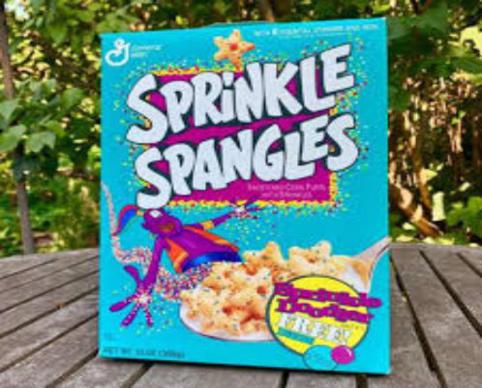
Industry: Food